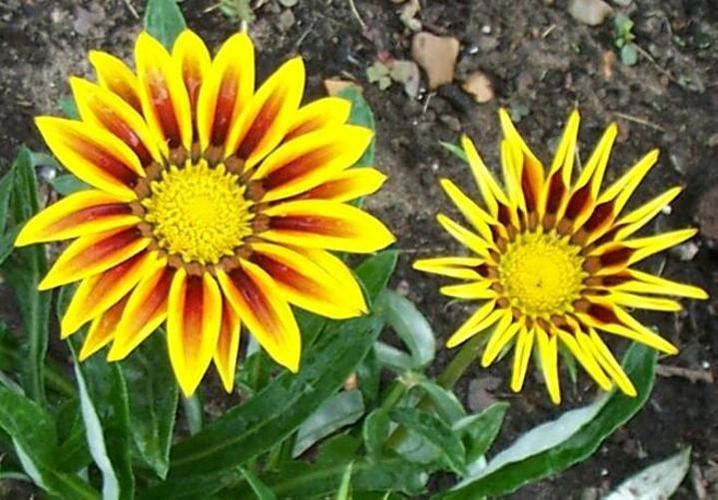
Label: gazania